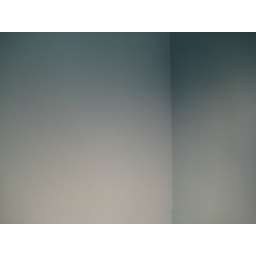
walls in the office